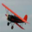
Label: airplane